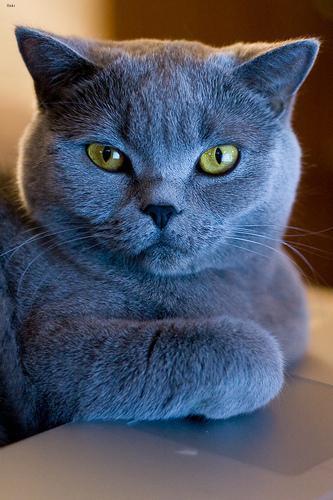
British Shorthair